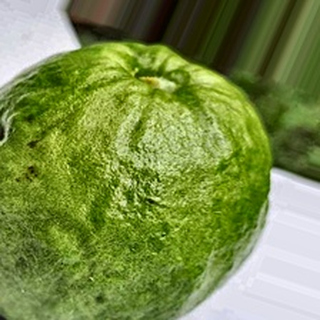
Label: healthy_guava